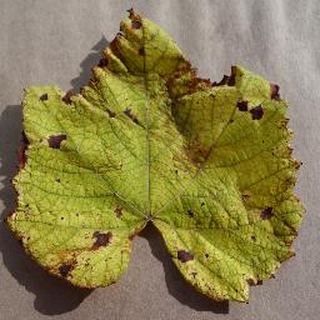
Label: grape_leaf_blight